Chandelier

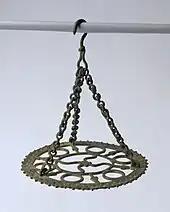
A 6th century Byzantine polycandelon

The word "chandelier" was first known in the English language in the sense as used today in 1736, borrowed from the word in French that means a candleholder. It may have been derived from "chandelle" meaning "tallow candle", or "chandelabre" in Old French and "candēlābrum" in Latin, and ultimately from "candēla" meaning "candle". In the earlier periods, the term "candlestick", "chandelier" in France, may be used to refer to a candelabra, a hanging branched light, or a wall light or sconce. In English, "hanging candlesticks" or "branches" were used to mean lighting devices hanging from the ceiling until chandelier began to be used in the 18th century.